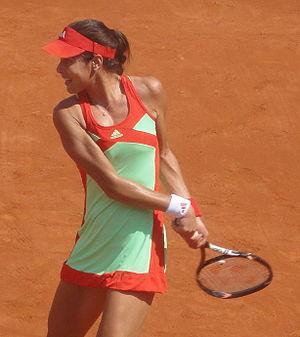
Ana Ivanovic lors de Roland-Garros 2012
Ana Ivanović est une joueuse de tennis serbe, née le 6 novembre 1987 à Belgrade.